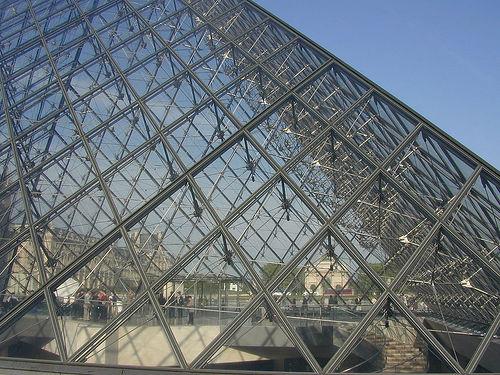
Weather: sun or clear